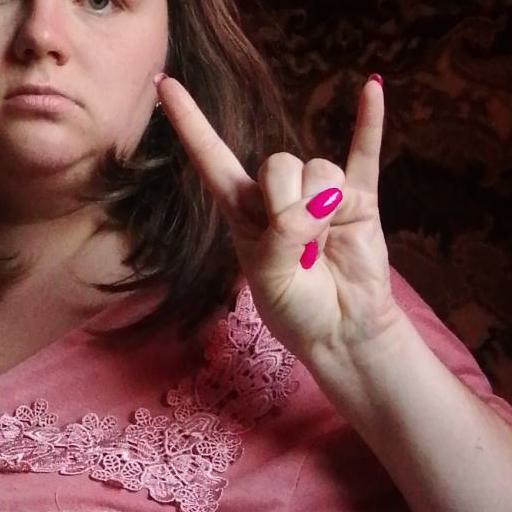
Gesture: rock